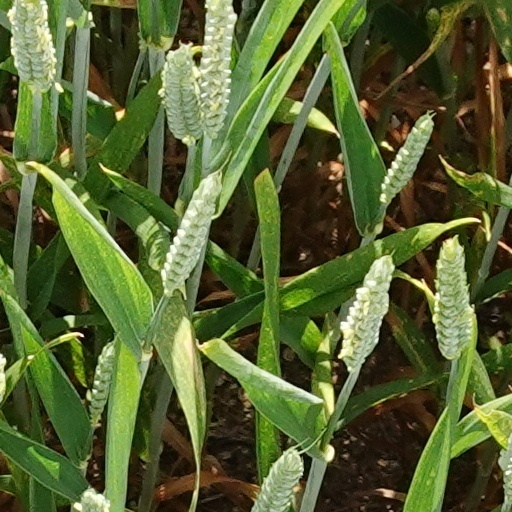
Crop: wheat